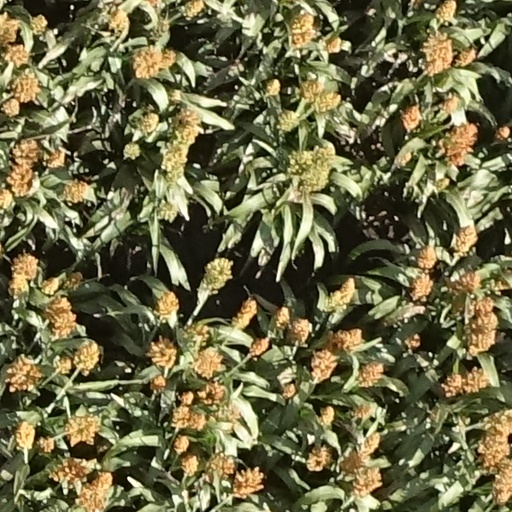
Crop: sorghum